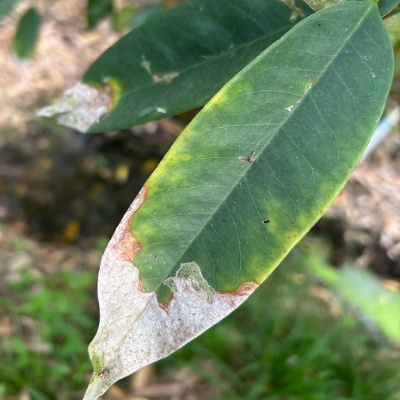
Label: Leaf_Blight